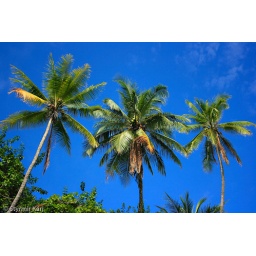
Palm trees at the beach at the San Pedrillo station in Corcovado National Park.